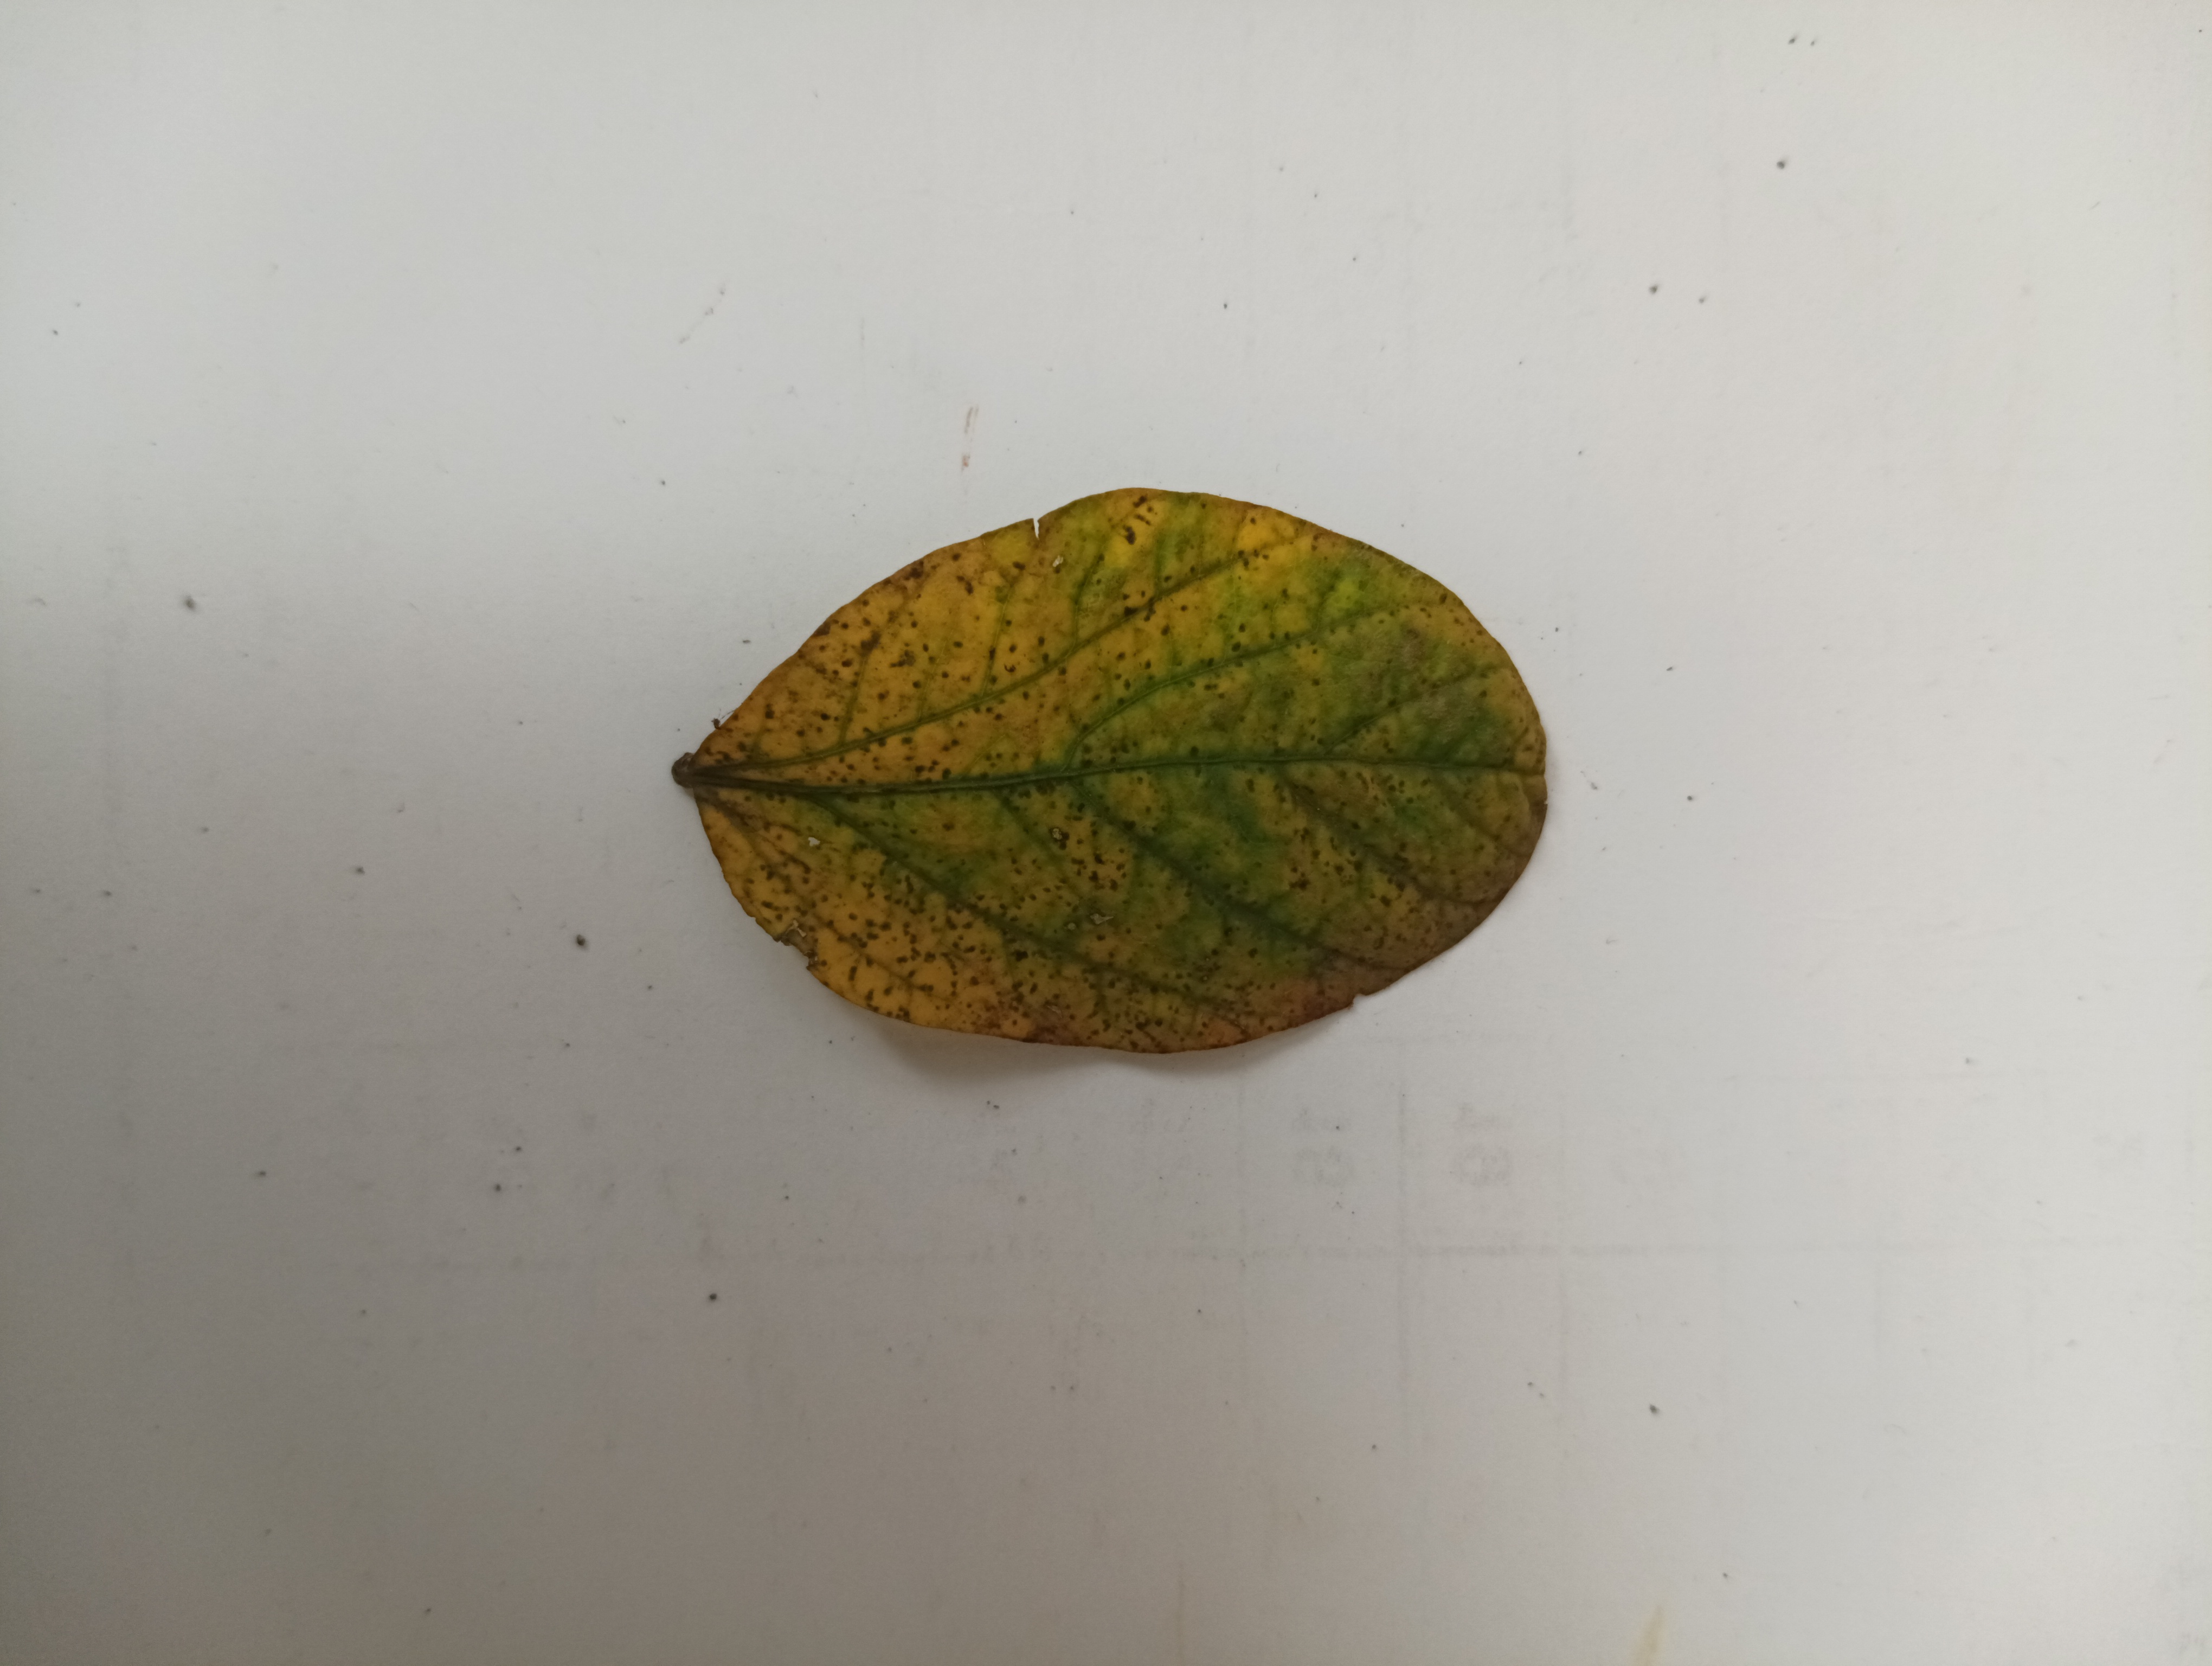
Label: Vein Necrosis